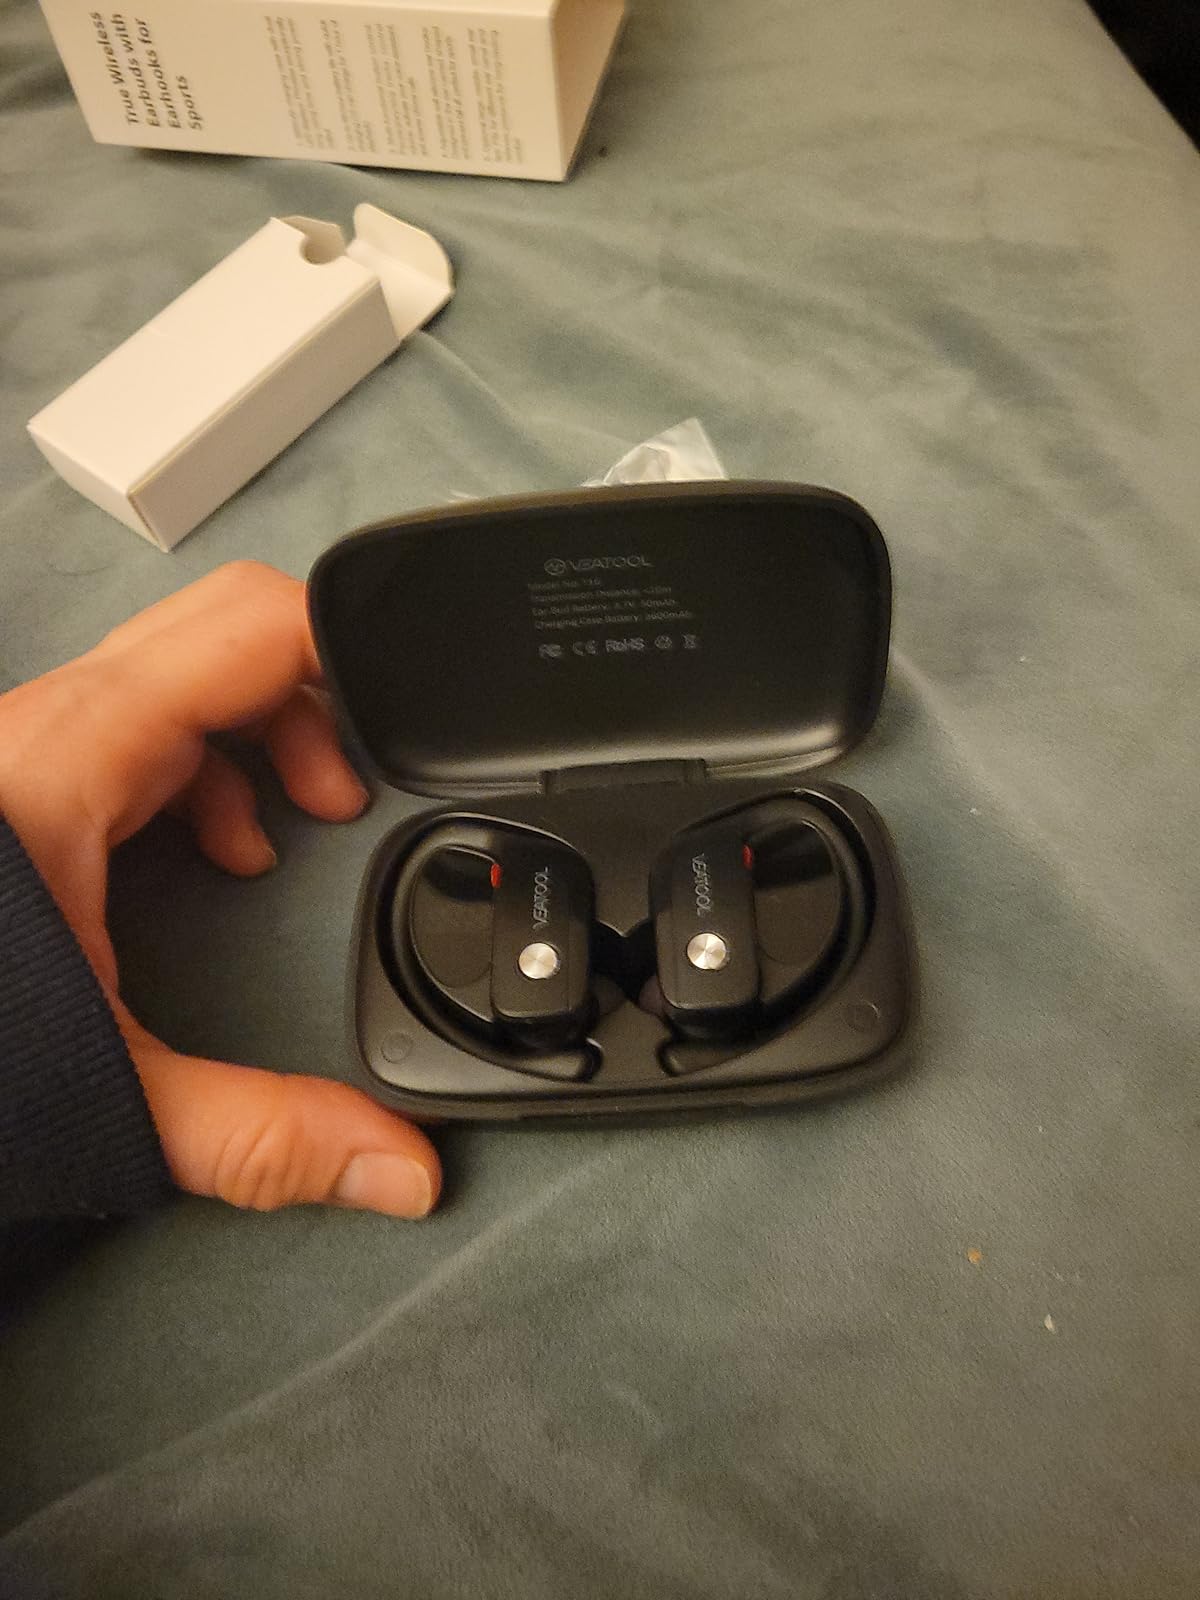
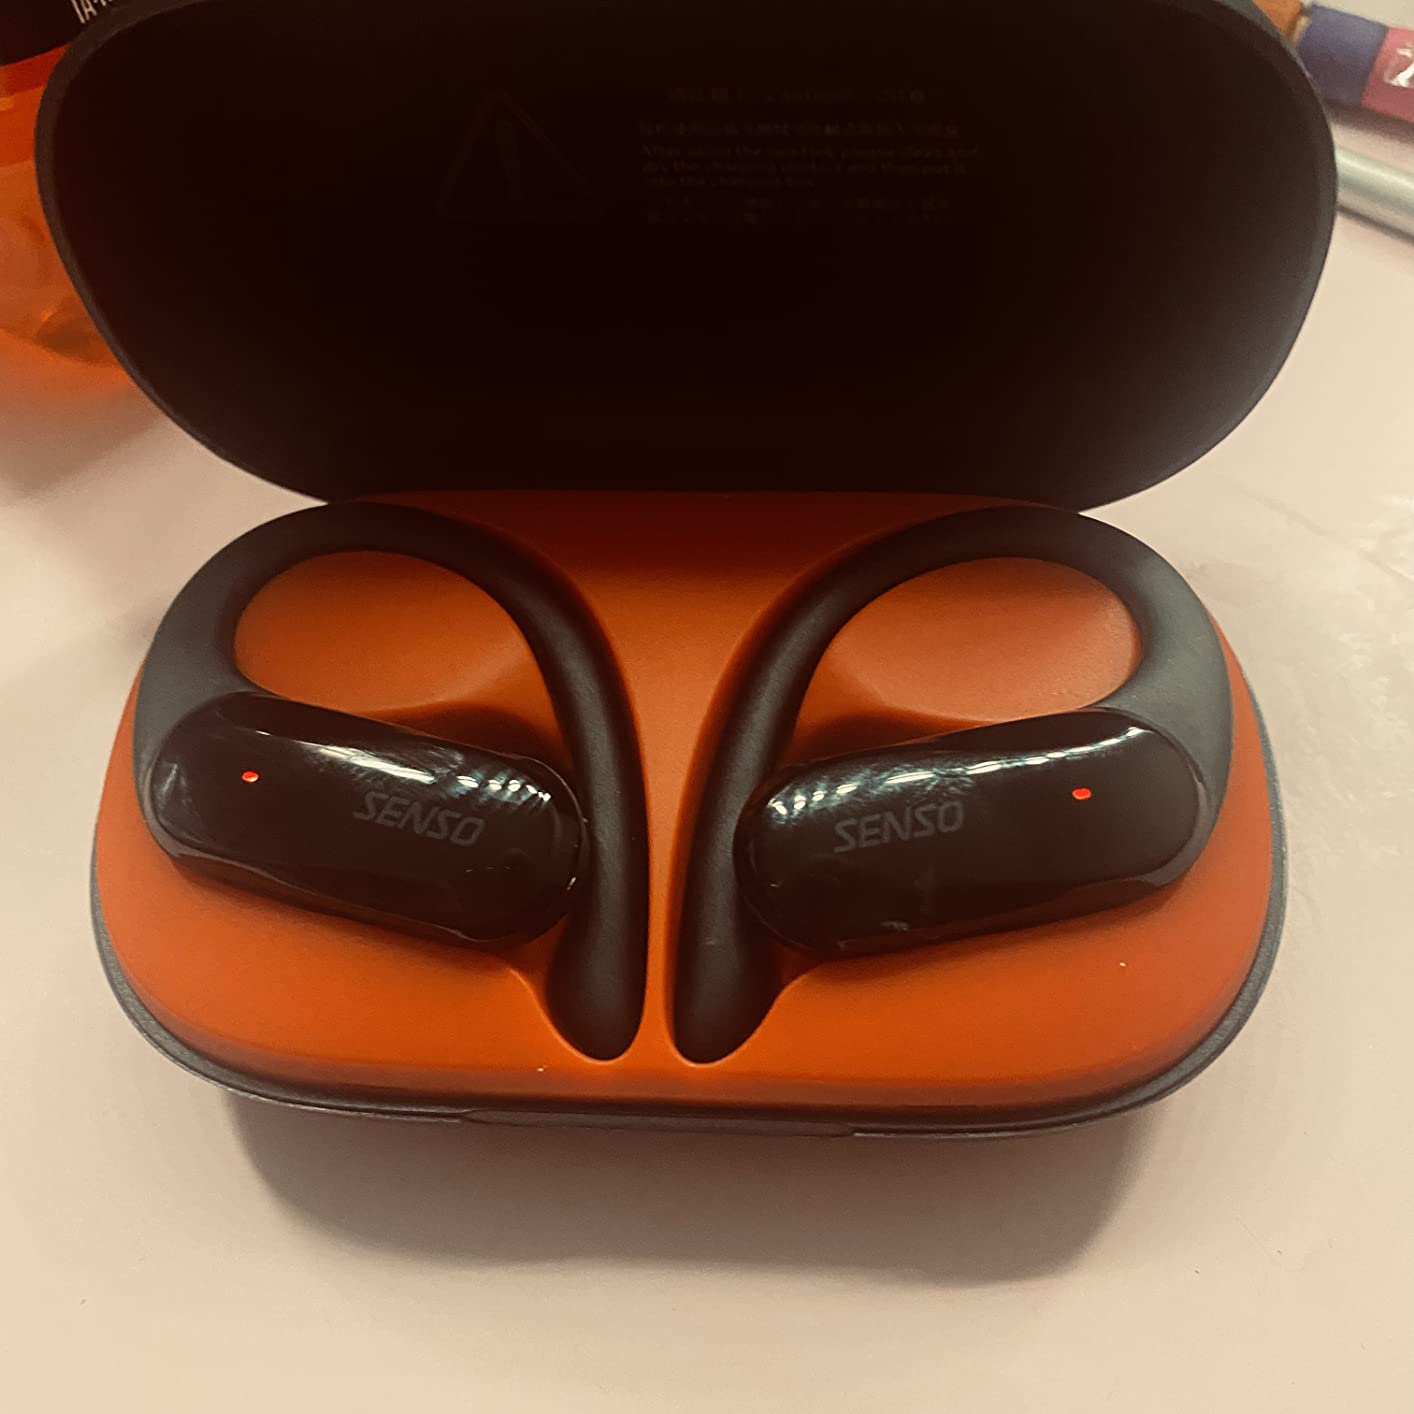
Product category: earbuds
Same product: no